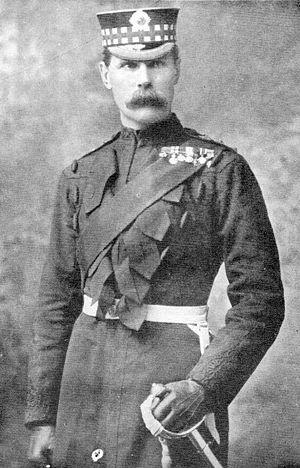
Le field marshal est le plus haut grade dans l'armée de terre britannique depuis 1736. C'est l'équivalent d'un Admiral of the Fleet dans la Royal Navy et d'un Marshal of the Royal Air Force. Ce grade a été utilisé de façon sporadique tout au long de son histoire et a été vacant au cours des XVIIIᵉ et XIXᵉ siècles.
La Household Division est un corps militaire constitué par les régiments de la garde royale britannique.